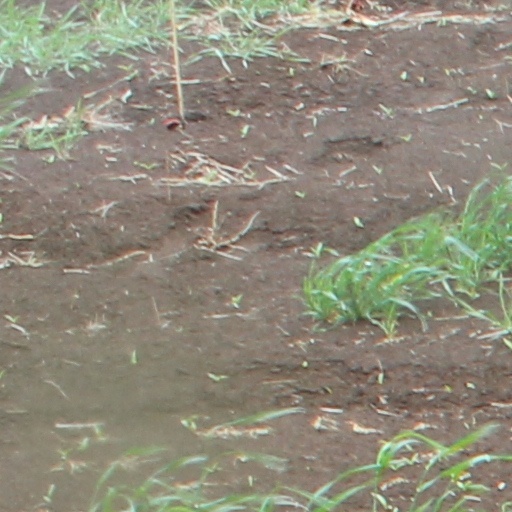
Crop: wheat